Answer in natural language. Considering the relative positions, where is dark brown colour shelving unit (highlighted by a blue box) with respect to blue threeseater sofa (highlighted by a red box)? Choose between the following options: below or above
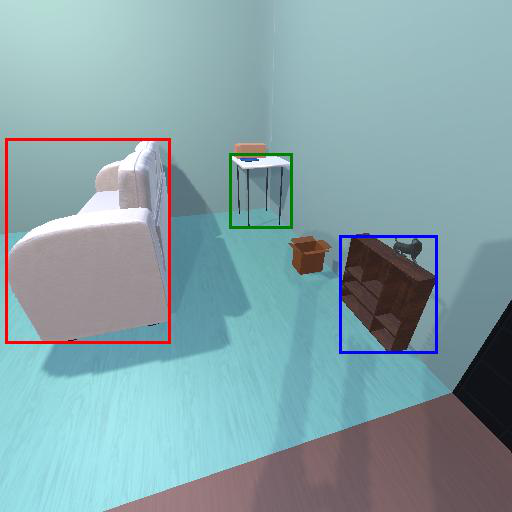
<answer>below</answer>